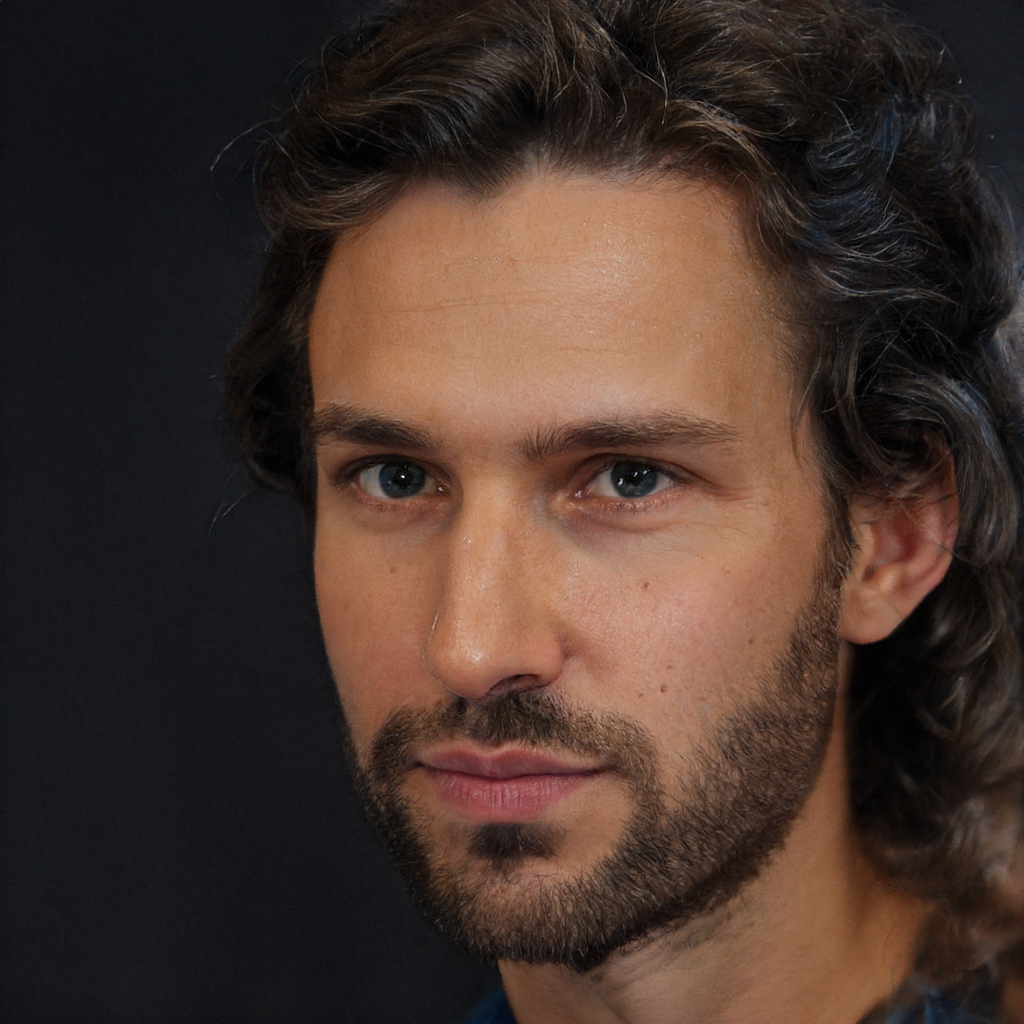
Portrait style: Real Portrait